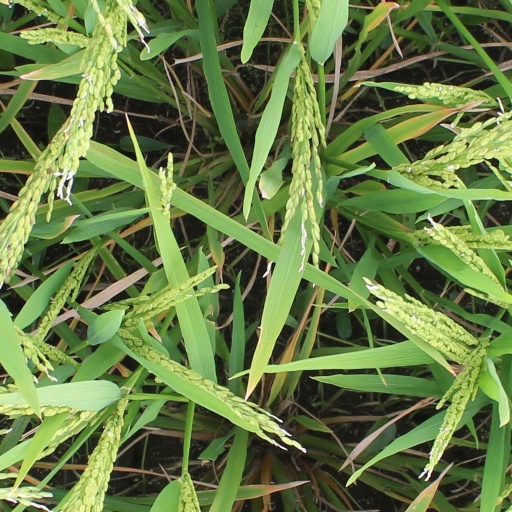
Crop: rice